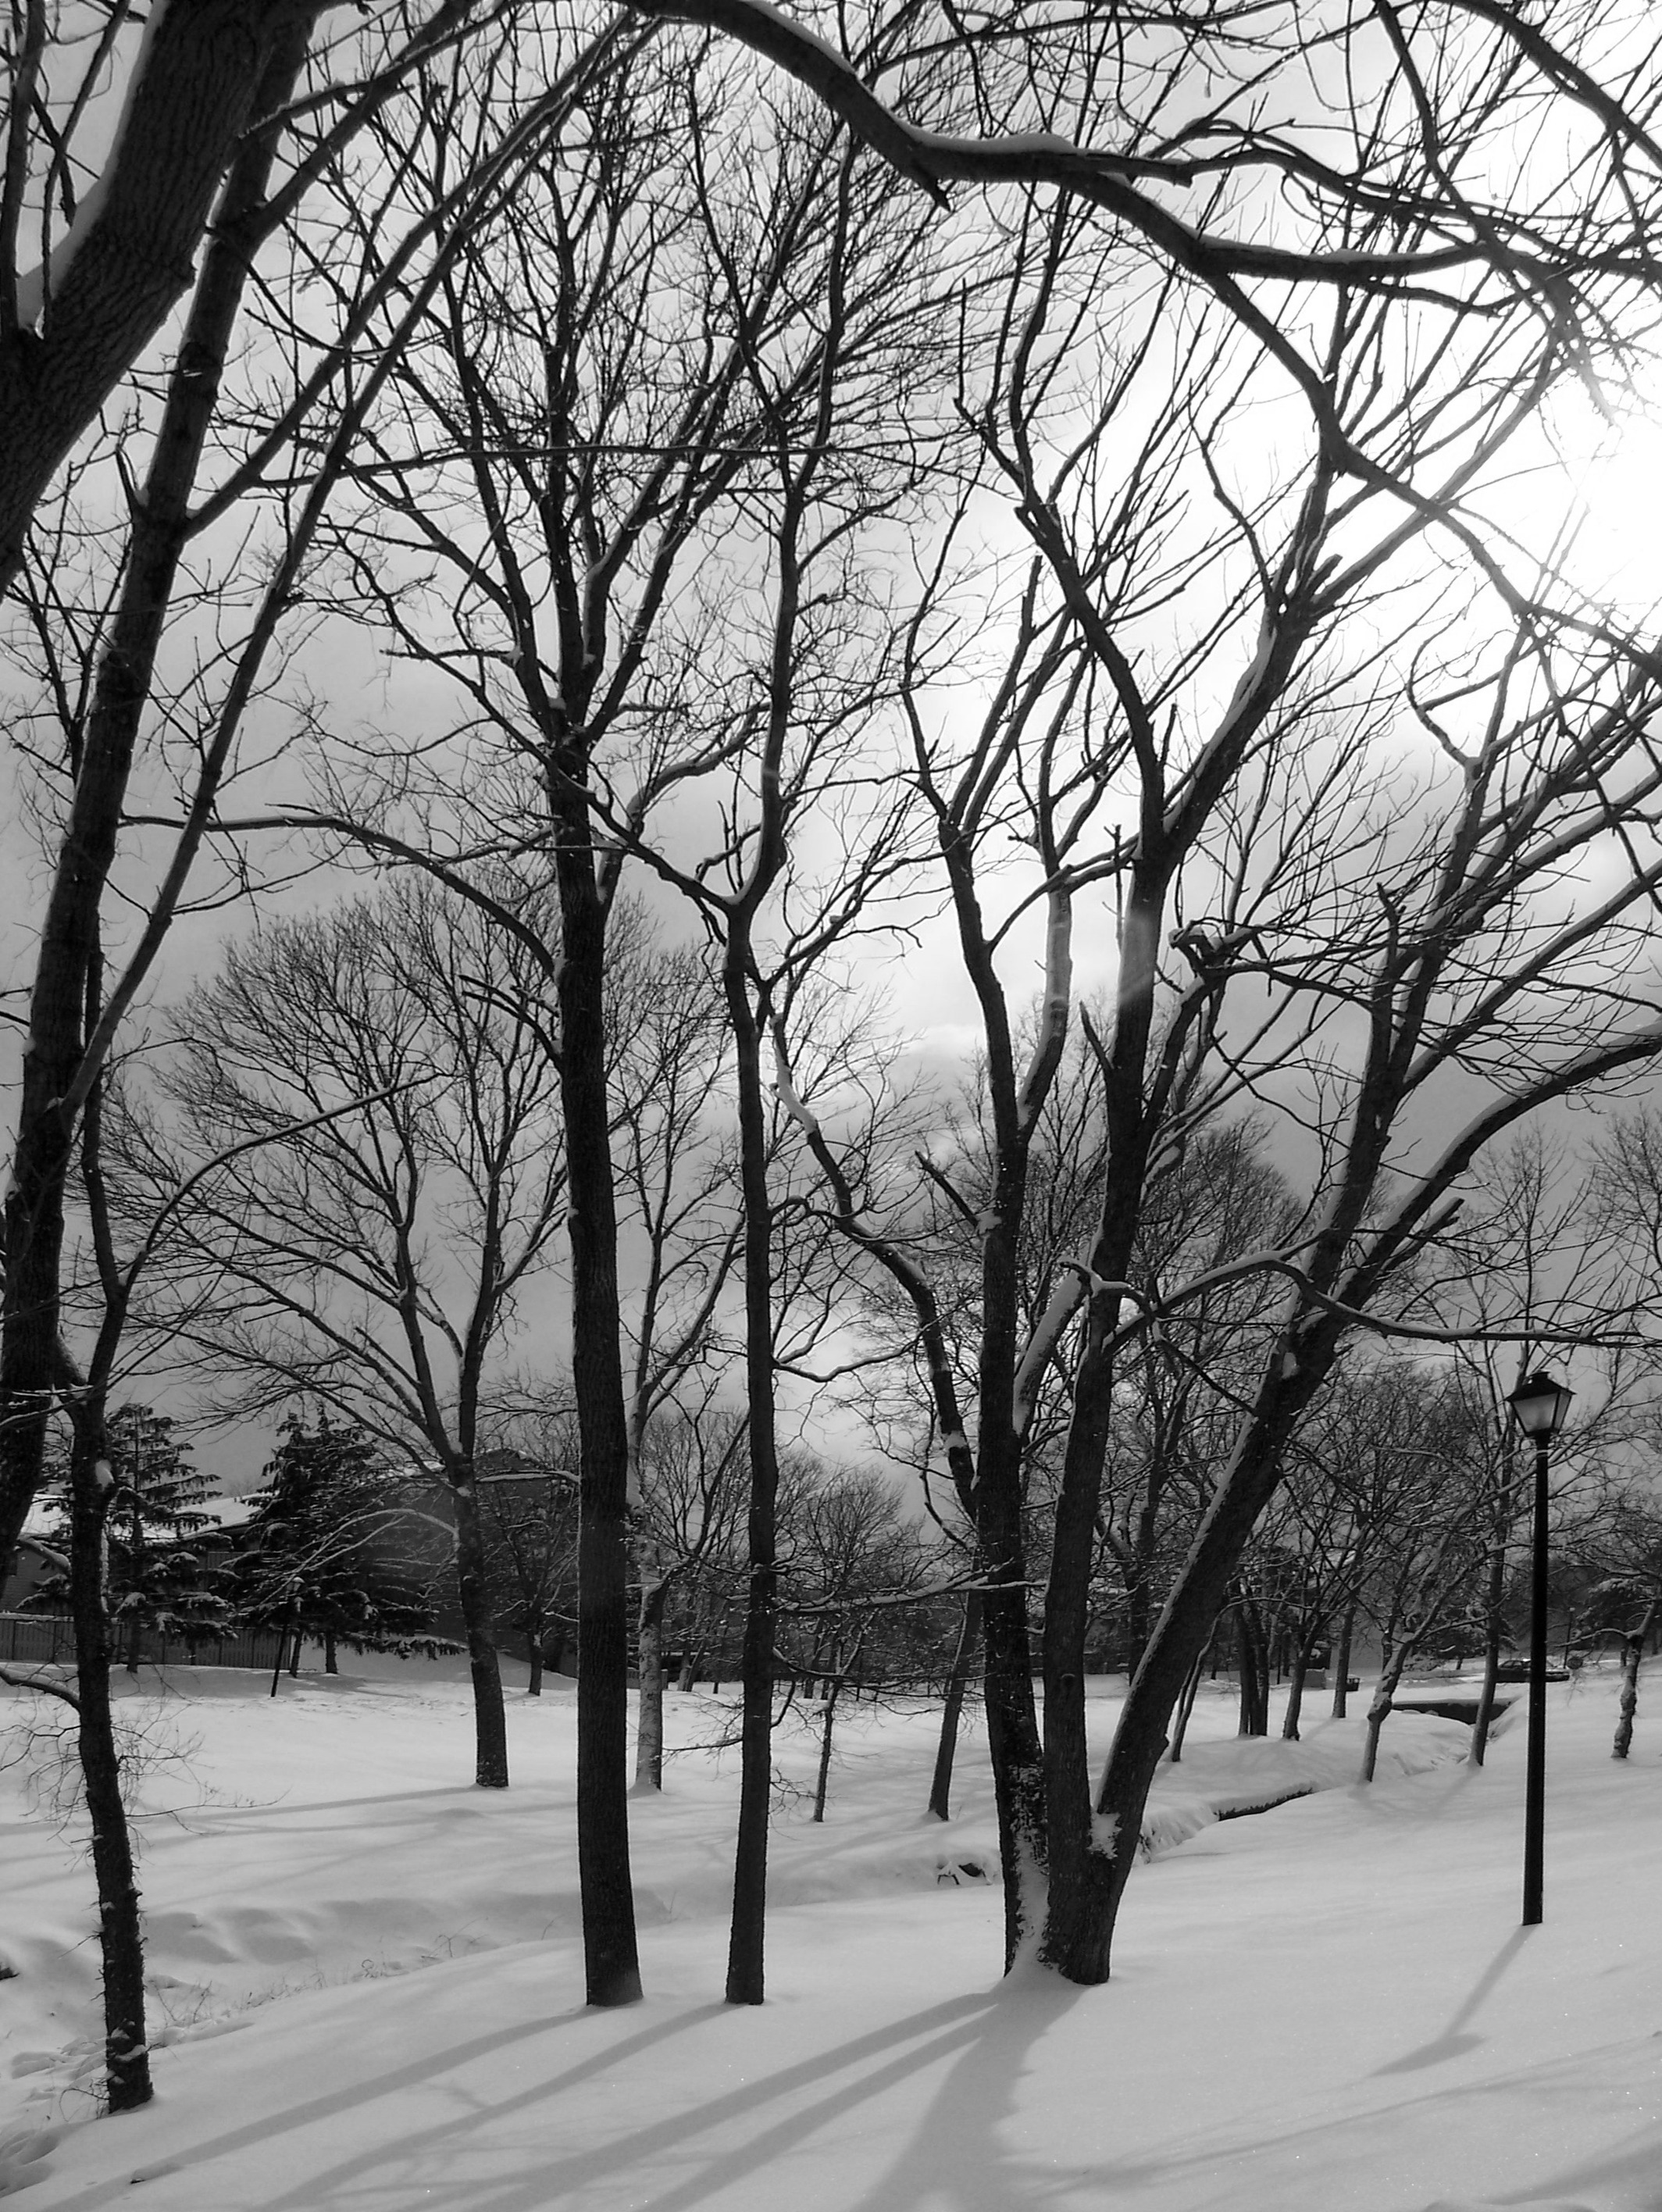
landscape, tree, forest, outdoor, branch, snow, cold, winter, black and white, plant, frost, ice, weather, freeze, frozen, monochrome, christmas, season, snowflake, trees, blizzard, december, frosty, xmas, freezing, monochrome photography, atmospheric phenomenon, woody plant